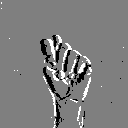
ASL letter: t